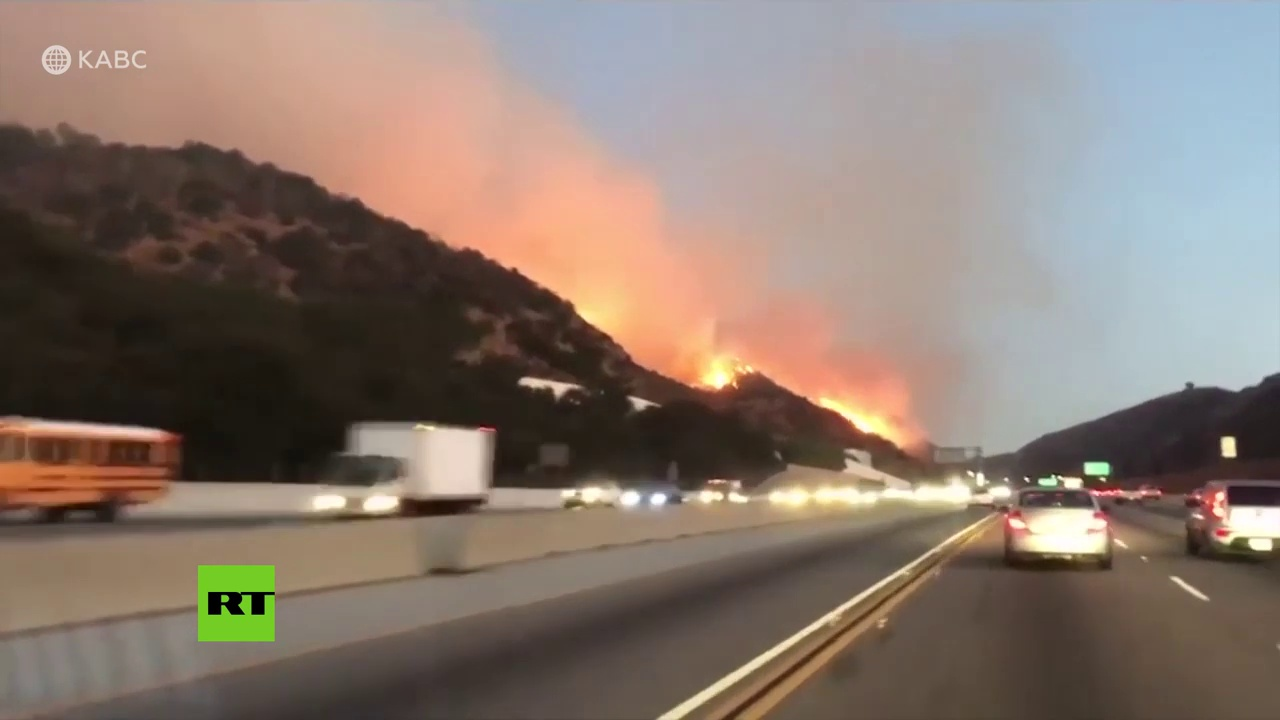
Fire: yes
Smoke: yes